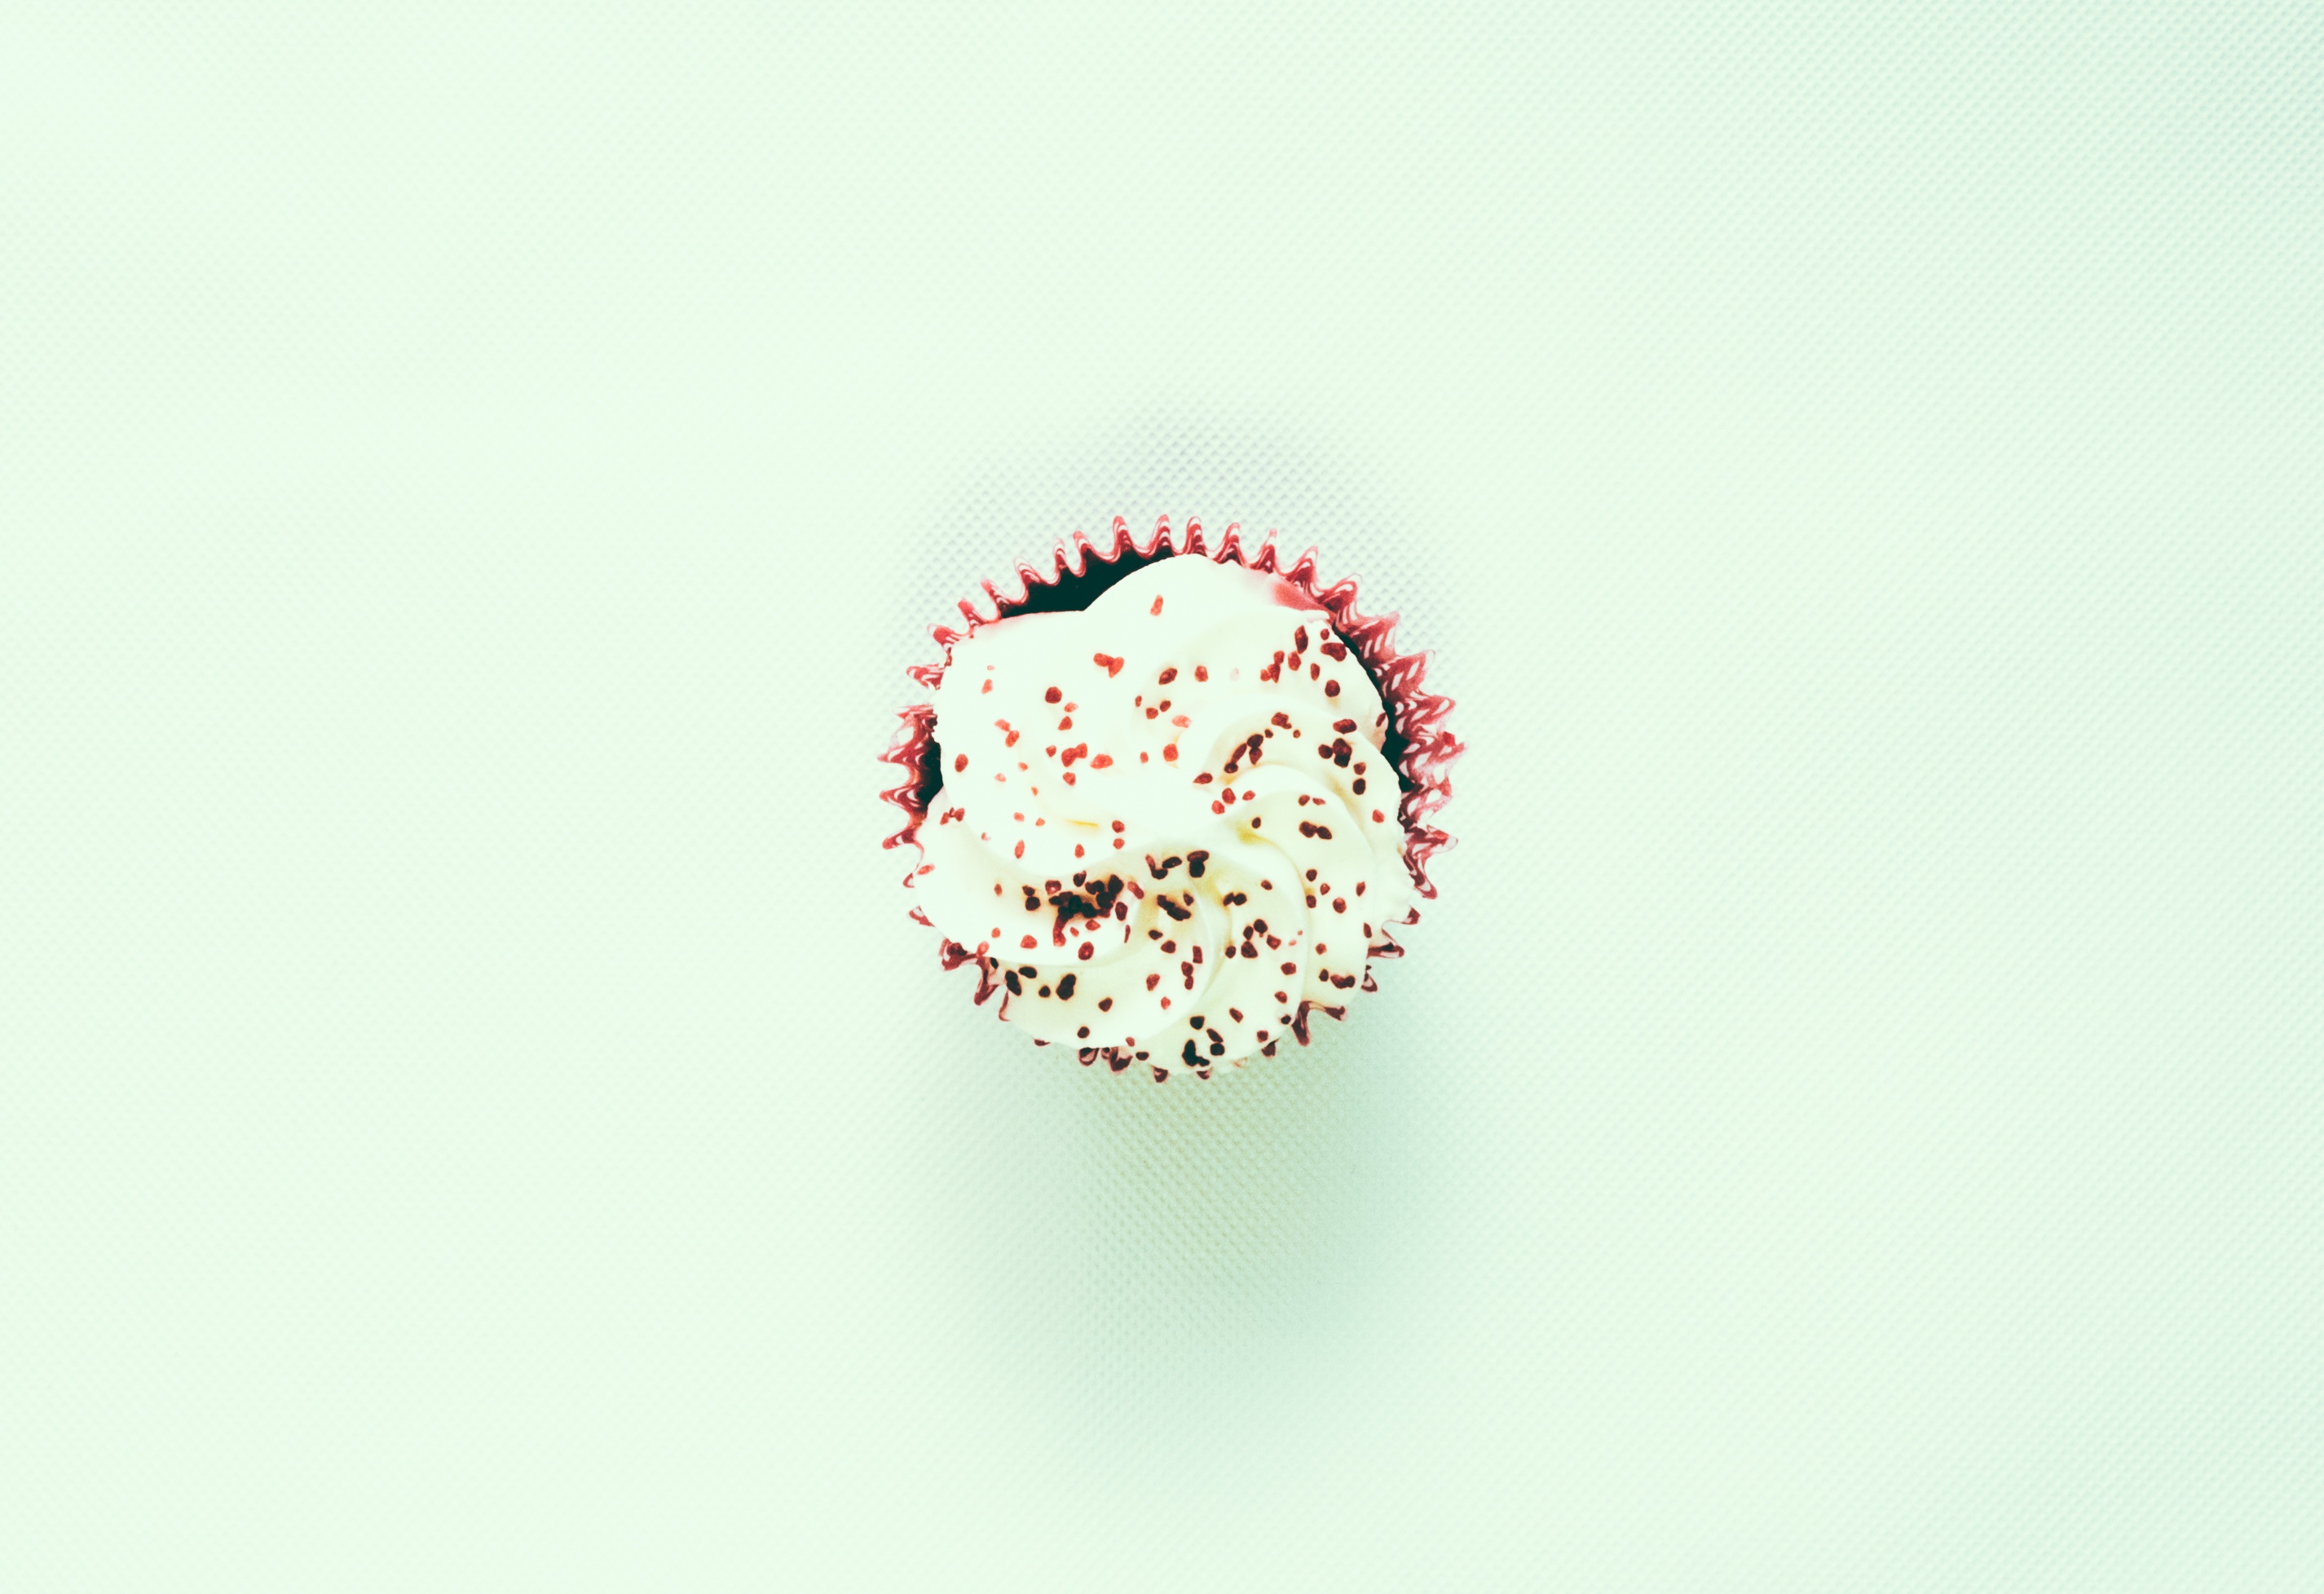
flower, petal, pink, circle, jewellery, fashion accessory